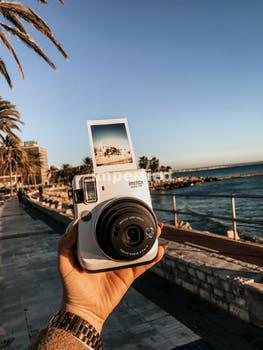
Label: Watermark